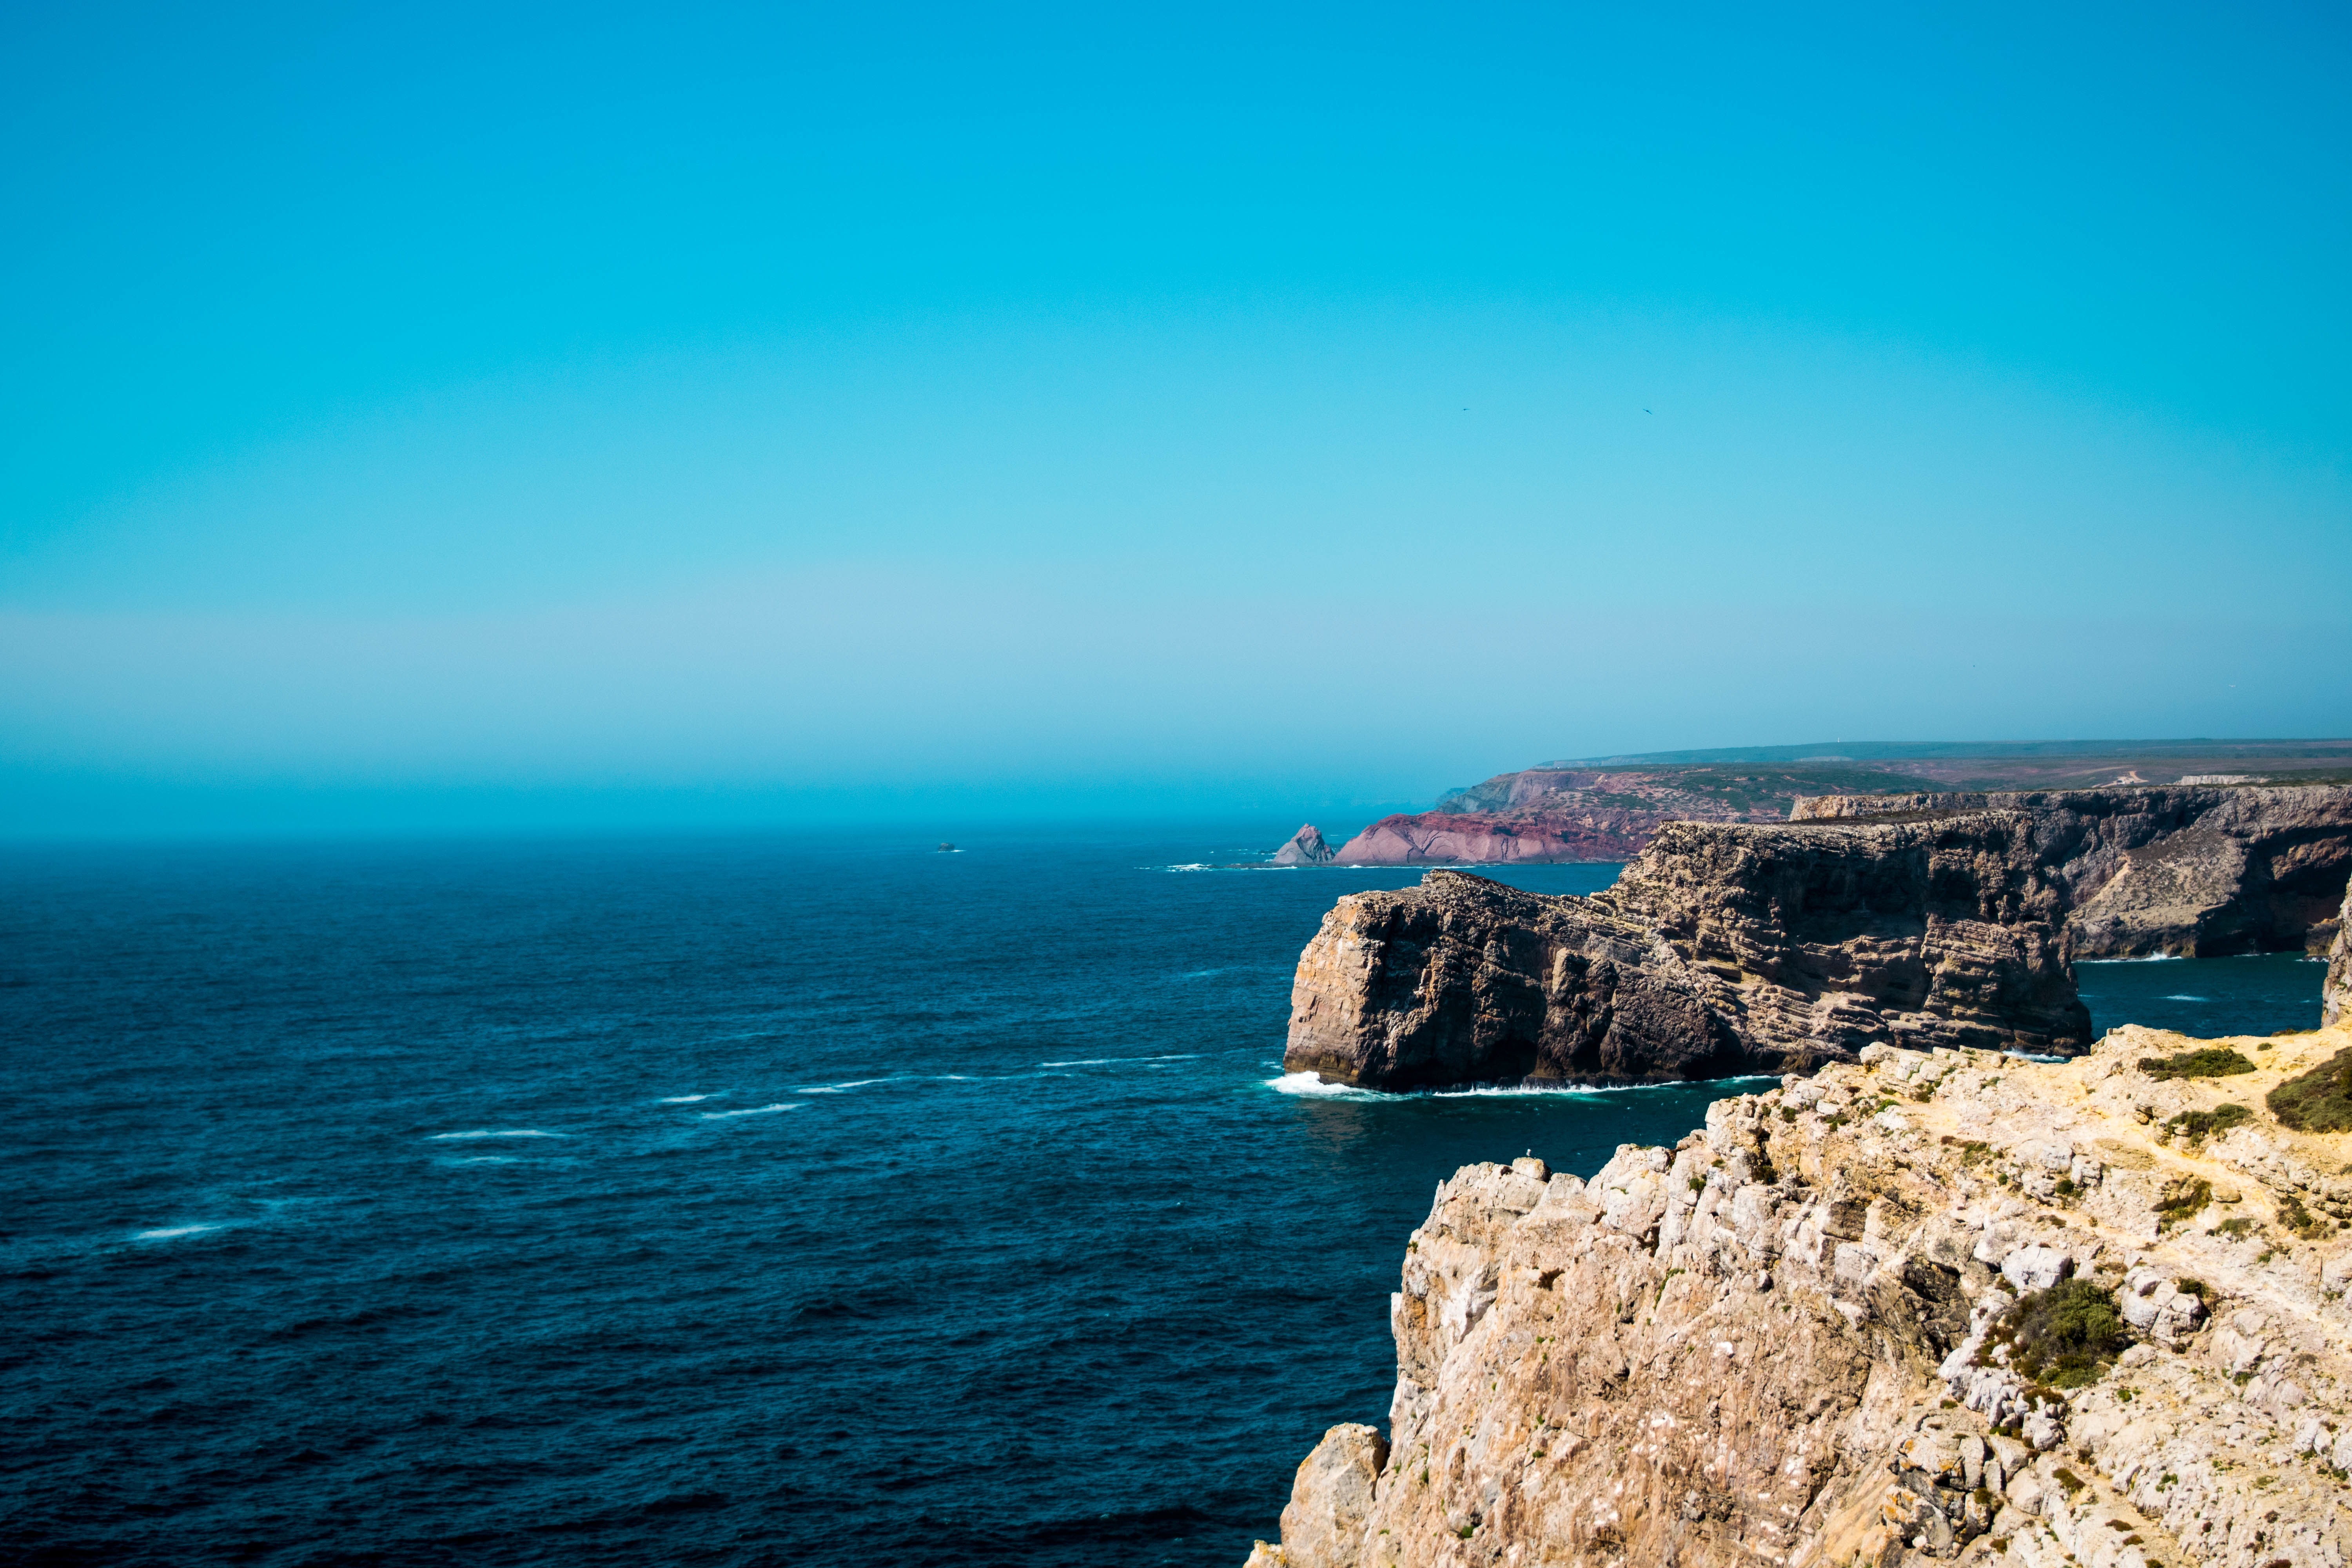
beach, landscape, sea, coast, water, rock, ocean, horizon, sky, shore, wave, view, cliff, dusk, tower, scenic, bay, blue, terrain, body of water, cape, islet